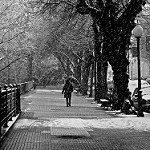
Label: B & W